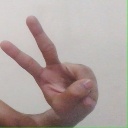
अक्षर: ऐ